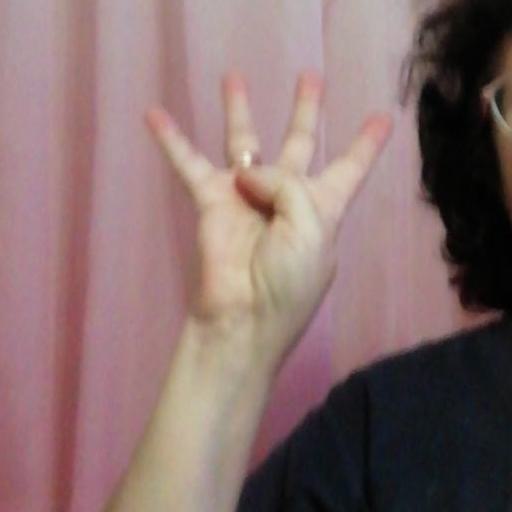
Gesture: four